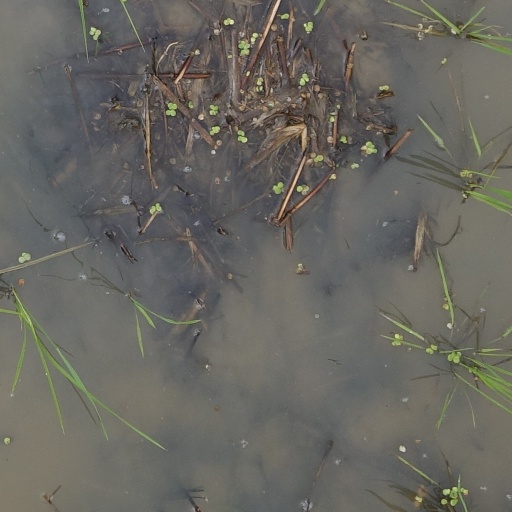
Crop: rice